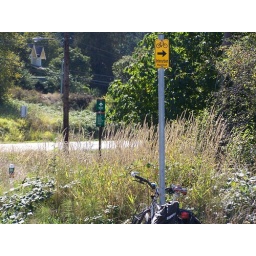
A sign pioneered in Saanich uses a brighter colour to depict bike routes.